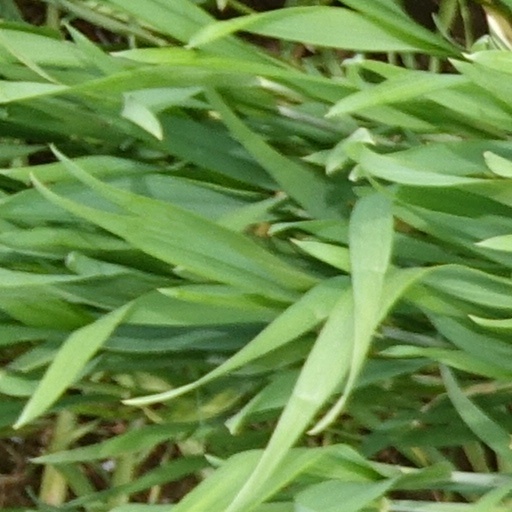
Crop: wheat